Kimberose

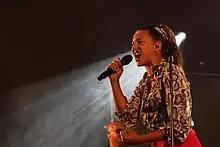
Kitson-Mills with Kimberose at the in 2019

Kimberly Rose Kitson-Mills, better known by her stage name Kimberose, born in 1991 in Athis-Mons, is an English-French singer-songwriter and frontwoman of the homonymous band Kimberose, formed in 2015.